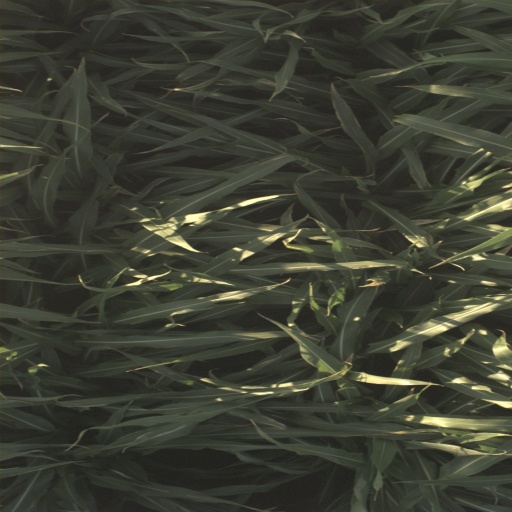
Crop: sorghum